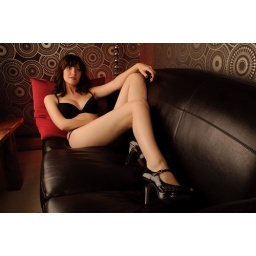
Strobist info: Med softbox to left. Med Umbrella above and behind camera, just to left. SB800 with red gel and Stofen Cup behind sofa